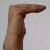
The image shows a hand gesture representing a space in Indian Sign Language.